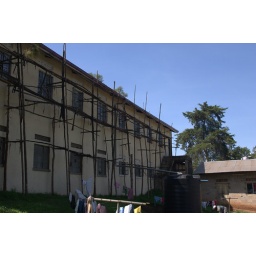
Scaffolding for work on the gutters and water tank of the girls dorms in KHS